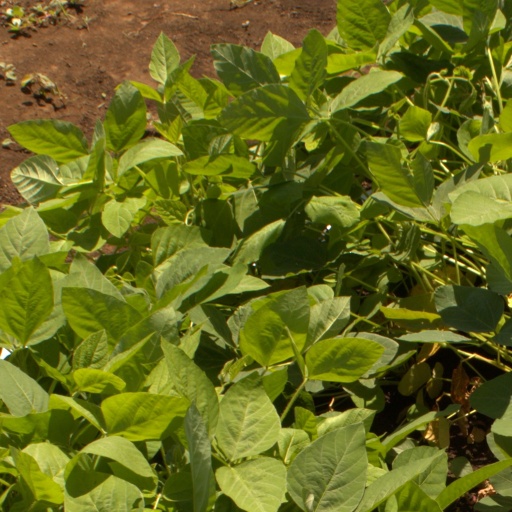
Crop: soybean